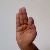
The image shows a hand gesture representing the letter 'F' in Indian Sign Language.